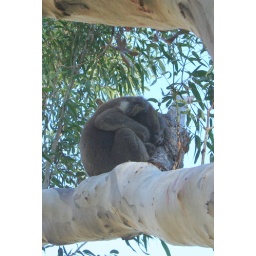
This tired guy was sitting in a tree in Chambers Gully.